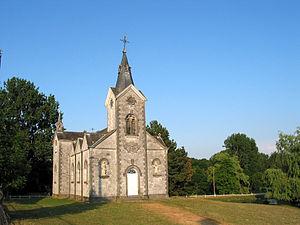
Vervoz (Belgique), la chapelle Saint-Hubert (1867).